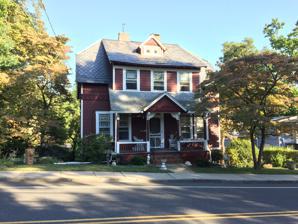
Building: House at 199 Prospect Avenue
Country: United States of America
Year built: 1890
Historic house in New York, United States United States historic place House at 199 Prospect Avenue U.S. National Register of Historic Places Show map of New York Show map of the United States Location 199 Prospect Ave., Sea Cliff, New York Coordinates 40°50′49″N 73°39′4″W / 40.84694°N 73.65111°W / 40.84694; -73.65111 Area less than one acre Built 1890 Architectural style Late Victorian MPS Sea Cliff Summer Resort TR NRHP reference No. 88000008 Added to NRHP February 18, 1988 House at 199 Prospect Avenue is a historic home located at Sea Cliff in Nassau County, New York .  It was built about 1890 and is a two-story house with decorative slate jerkinhead roof in the Late Victorian style.  It features a three bay shed roof dormer that forms the second floor and covers the entrance porch. It is identical to the House at 195 Prospect Avenue . It was listed on the National Register of Historic Places in 1988. References